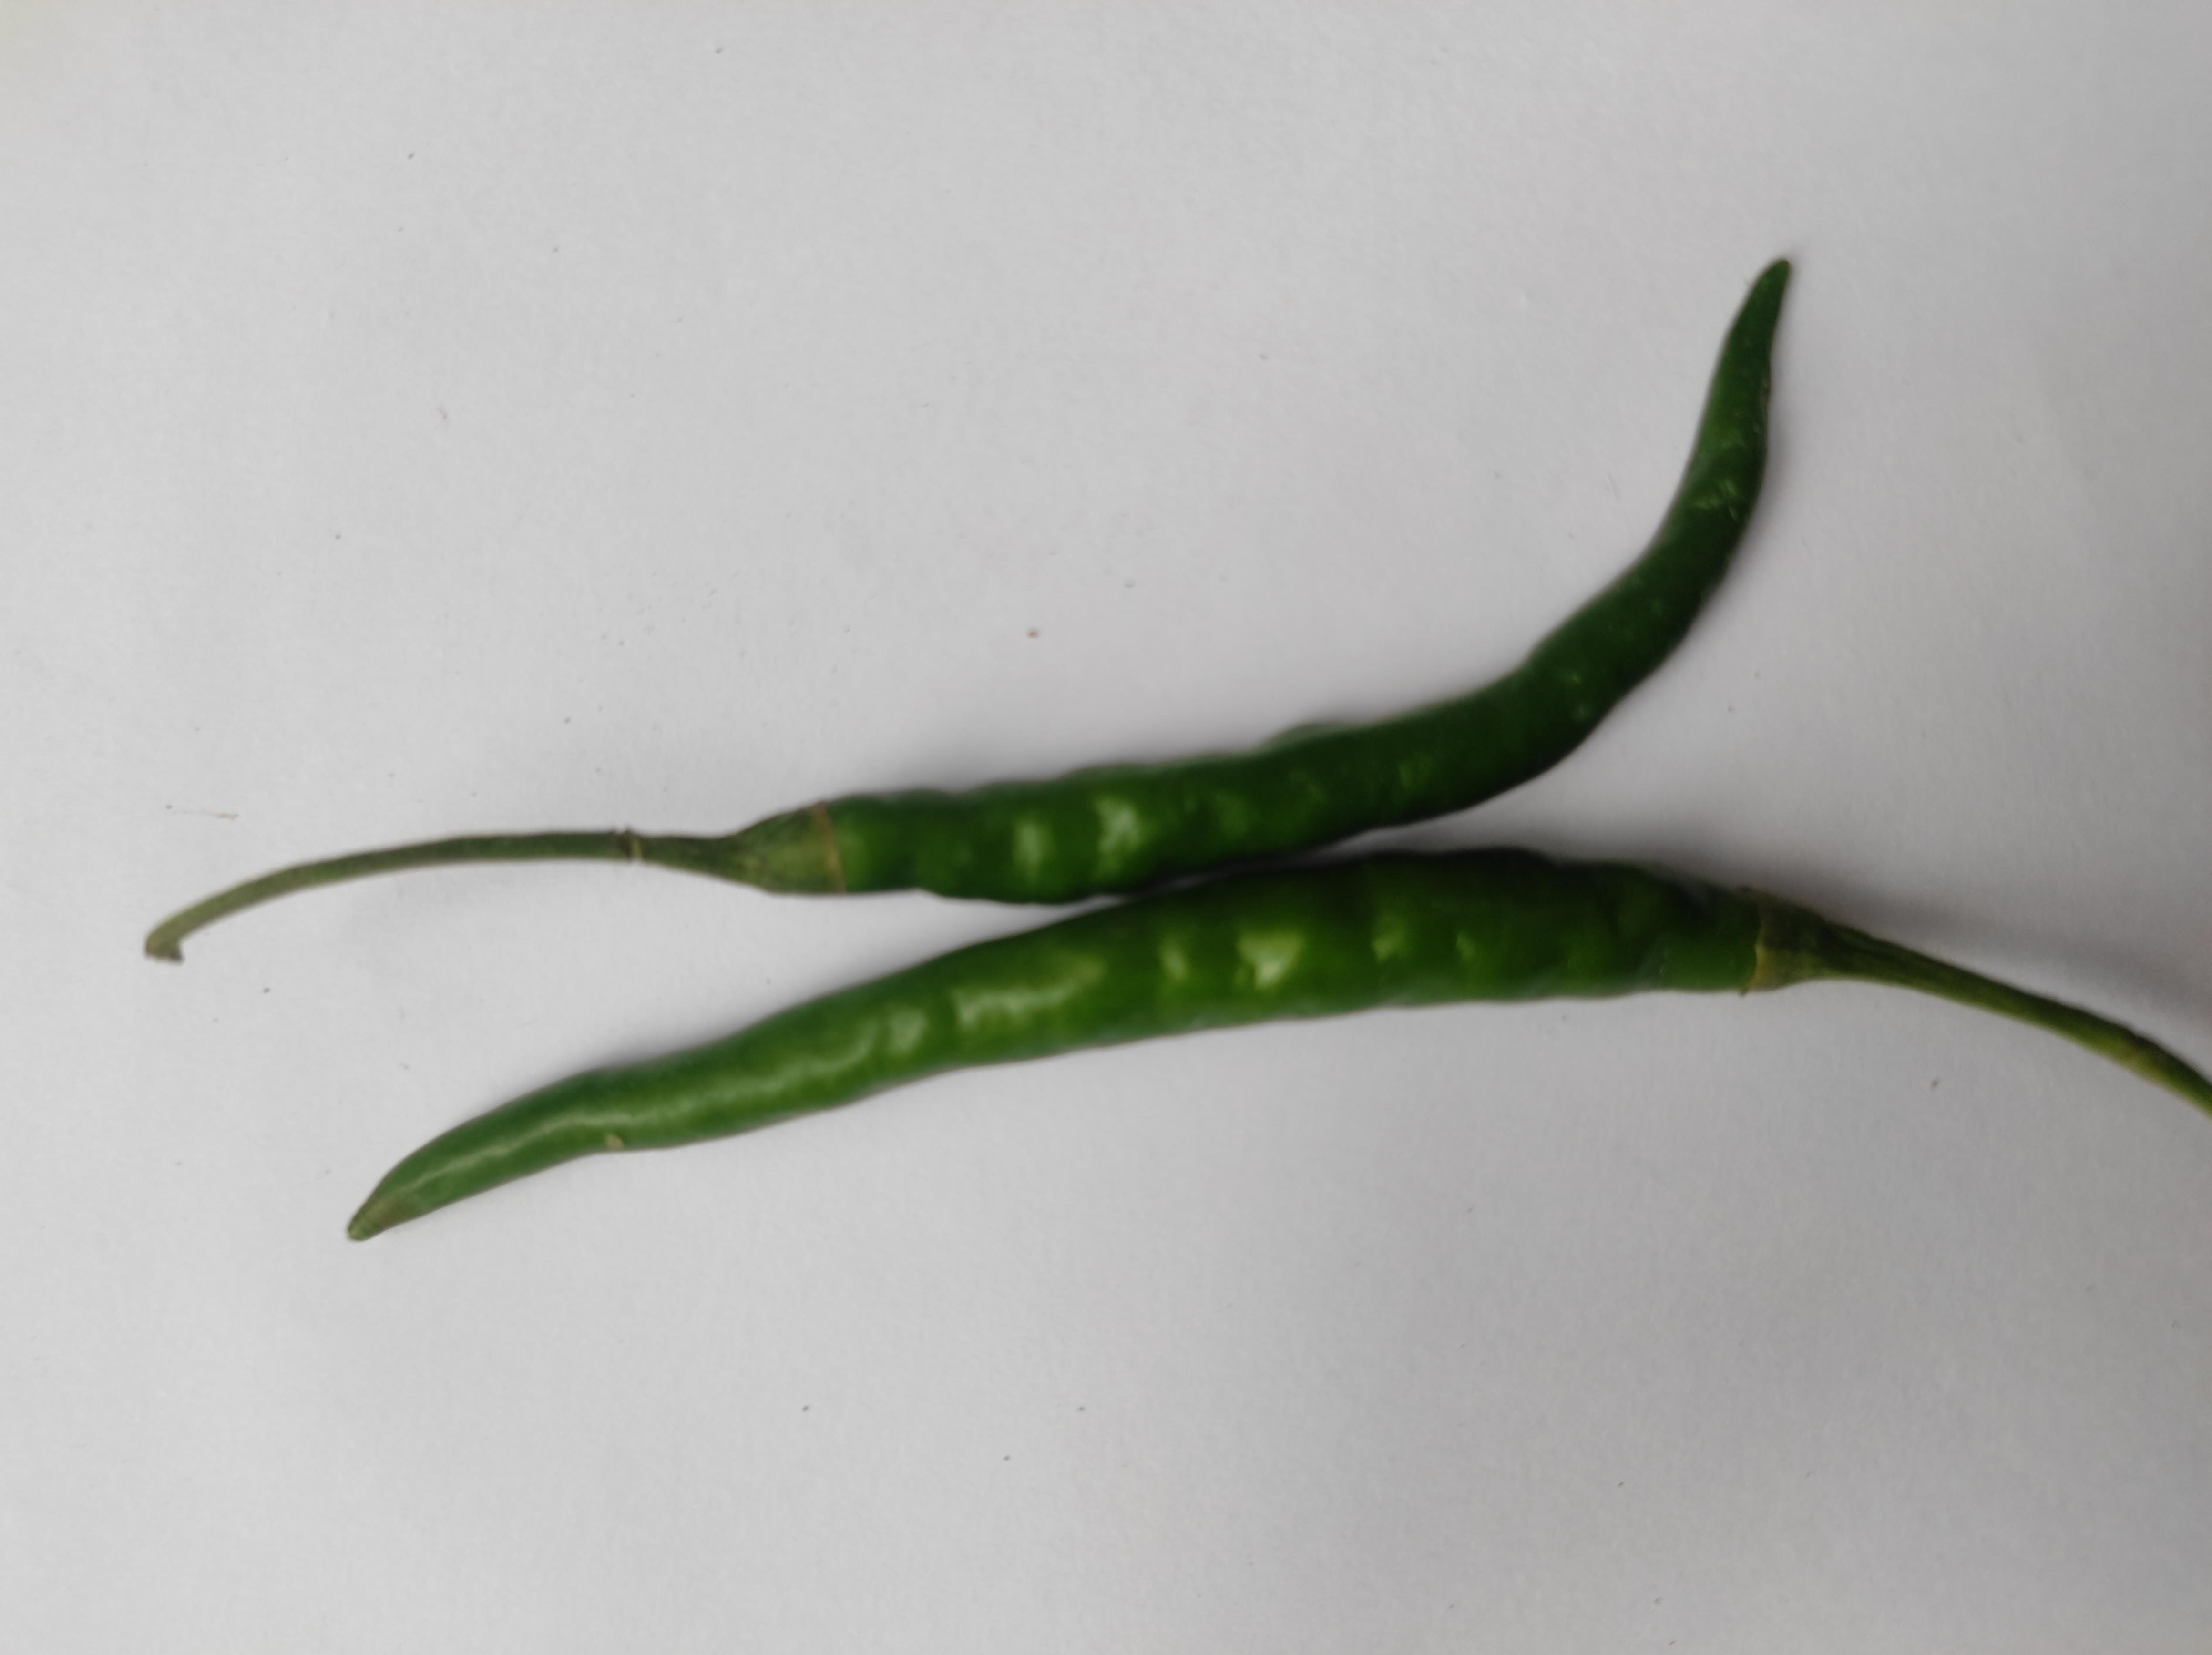
Label: Green Chili